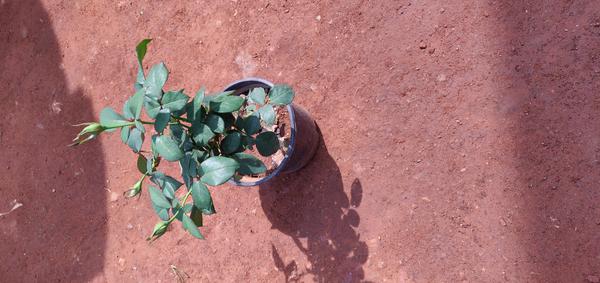
Plant: Rose